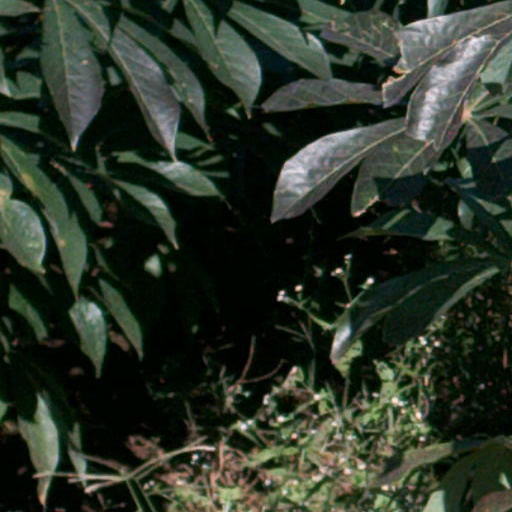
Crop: cassava